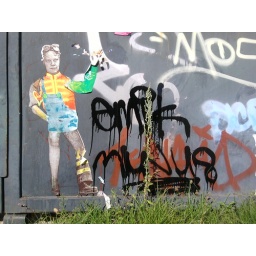
I'm put together beautifully. Big wet bottle in my fist, big wet rose in my teeth. I'm perfect piece of ass